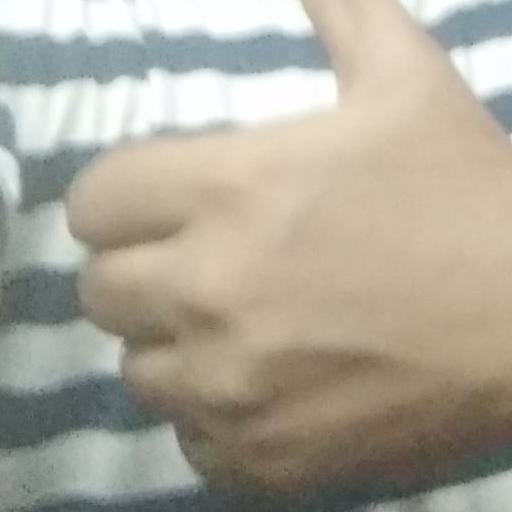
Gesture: like